St Gertrude Old Church, Riga

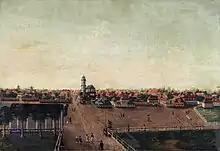
The wooden church visible in the center, in 1812

During the French invasion of Russia as part of Siege of Riga in 1812, on the orders of military governor Magnus Gustav von Essen, all Riga suburbs were burned down—including St. Gertrude’s Church which was consecrated in 1781. In 1812, the congregation built a prayer house at the corner of present-day Brīvības and Dzirnavu Streets, which was consecrated on May 24, 1817. The organist was August Lebrecht Bretschneider (1771–1840), former music professor at the Jelgava Academic Gymnasium.